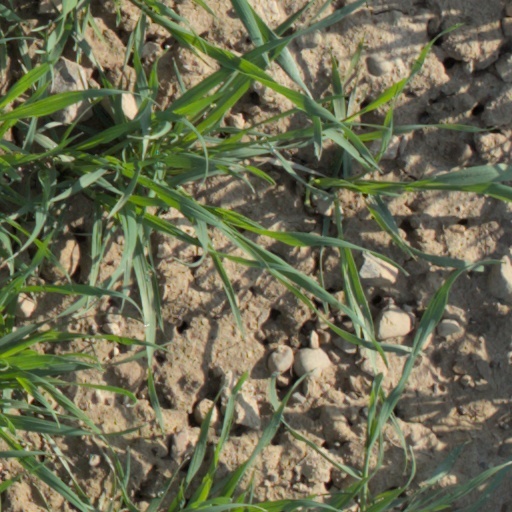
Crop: wheat